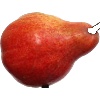
Label: Pear Red 1